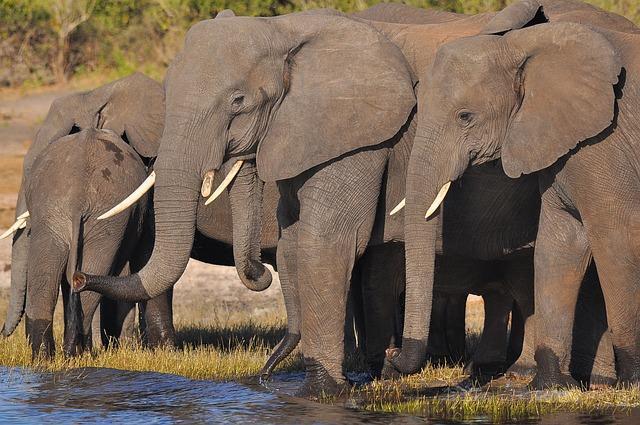
elephant